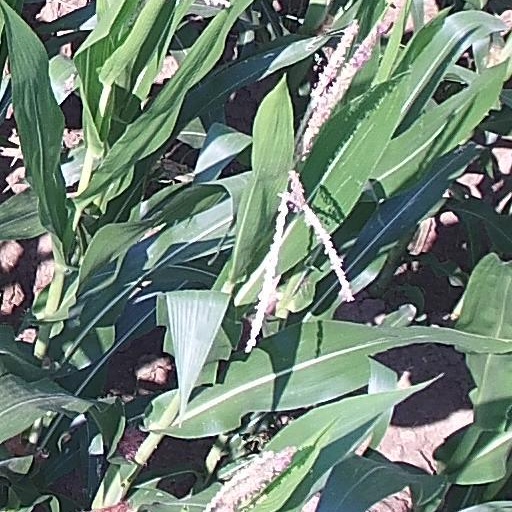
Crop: maize; corn